Answer in natural language. Is Doorway to the left of Window? Choose between the following options: yes or no
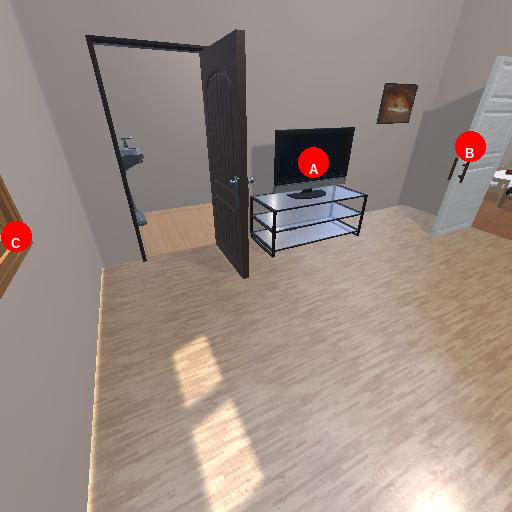
<answer>no</answer>